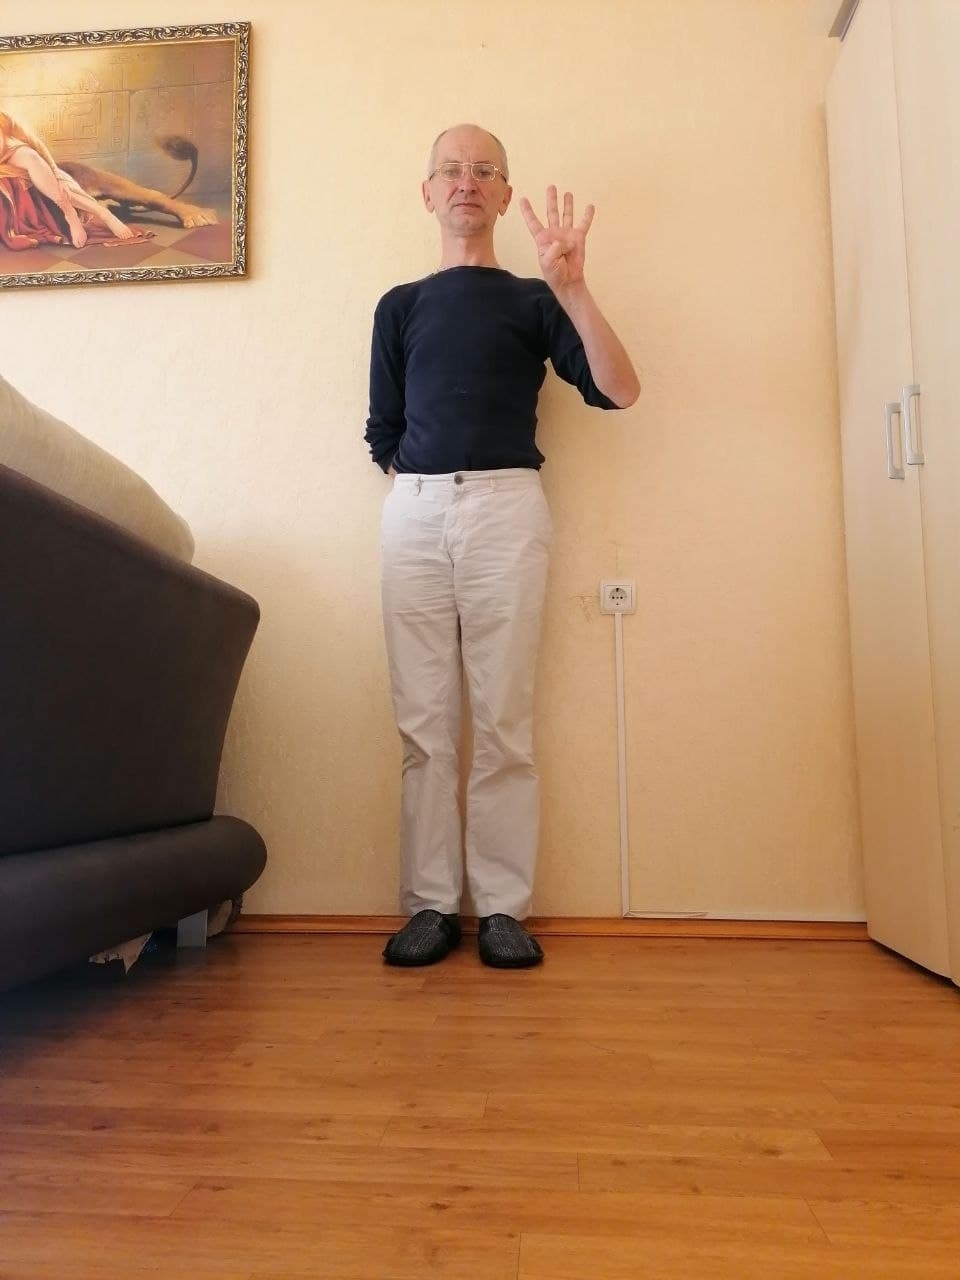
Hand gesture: four